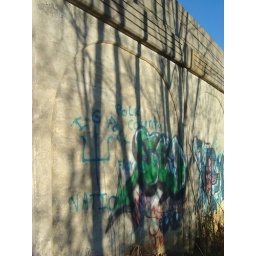
Come to town from Polk County Florida, visit the historic area underneath a bridge by the railroad tracks and the river.